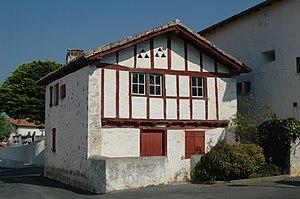
La benoîte, - andere serora en basque - était la gardienne de l'église et du cimetière dans les paroisses du Pays basque.